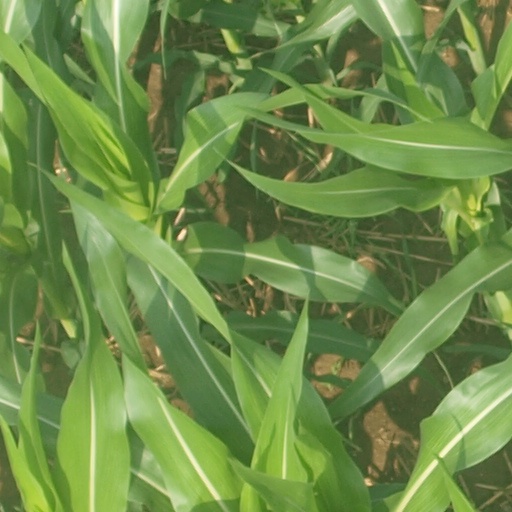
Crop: maize; corn